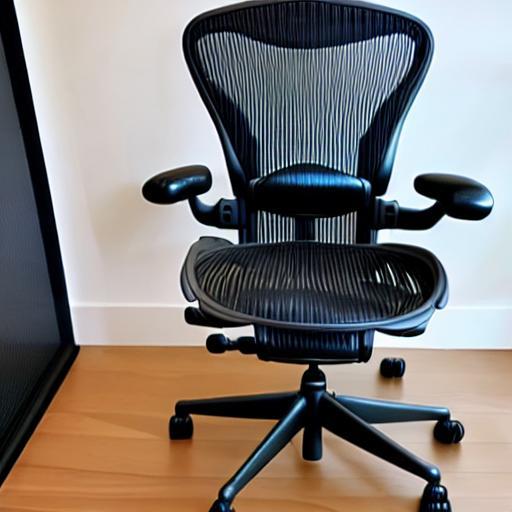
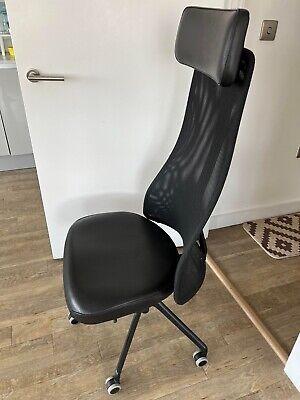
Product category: items_chair
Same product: no